Imperial Gift

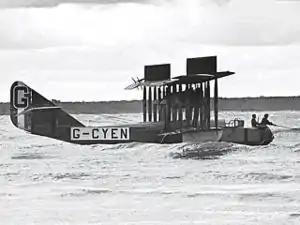
Felixstowe F.3, c.1920 that served in the Royal Canadian Air Force, originally part of the Imperial Gift.

While 22,812 Canadian military personnel had served in the Royal Flying Corps (RFC), Royal Naval Air Service (RNAS) and RAF, Canadian air services were not created and did not operate as an independent military force until nearly the end of the war. With 1 Squadron and 2 Squadron of the Canadian Air Force established at Upper Heyford in Britain during August 1918 and the Royal Canadian Naval Air Service, established for home defence in September 1918, Canadian units had only reached operational status by the end of hostilities and never saw combat.